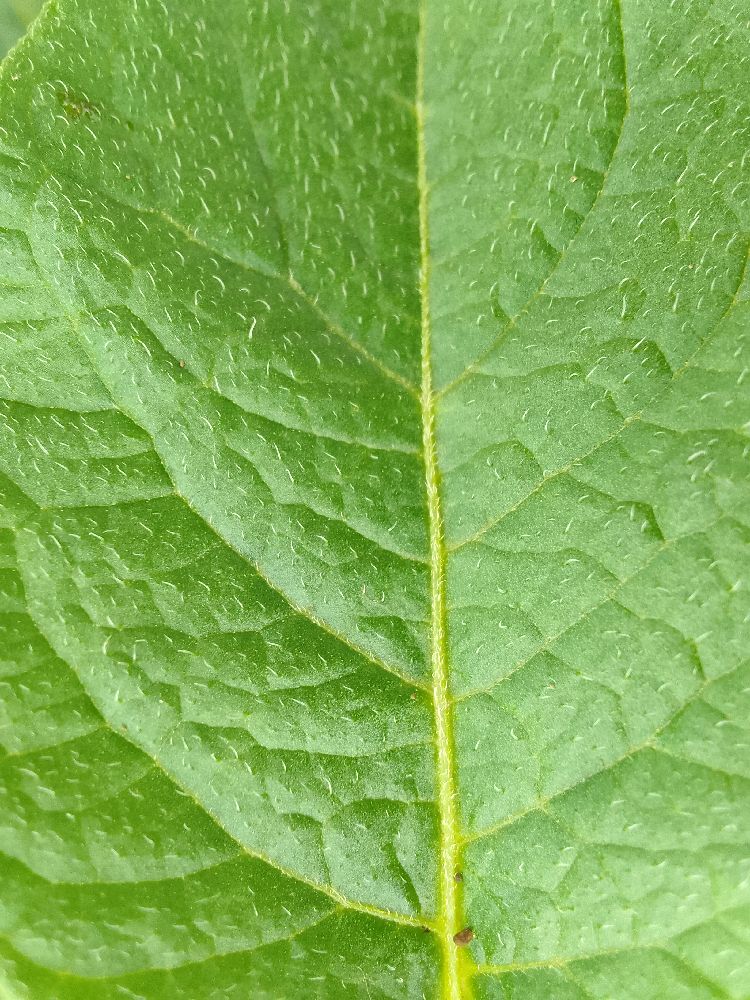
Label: Healthy